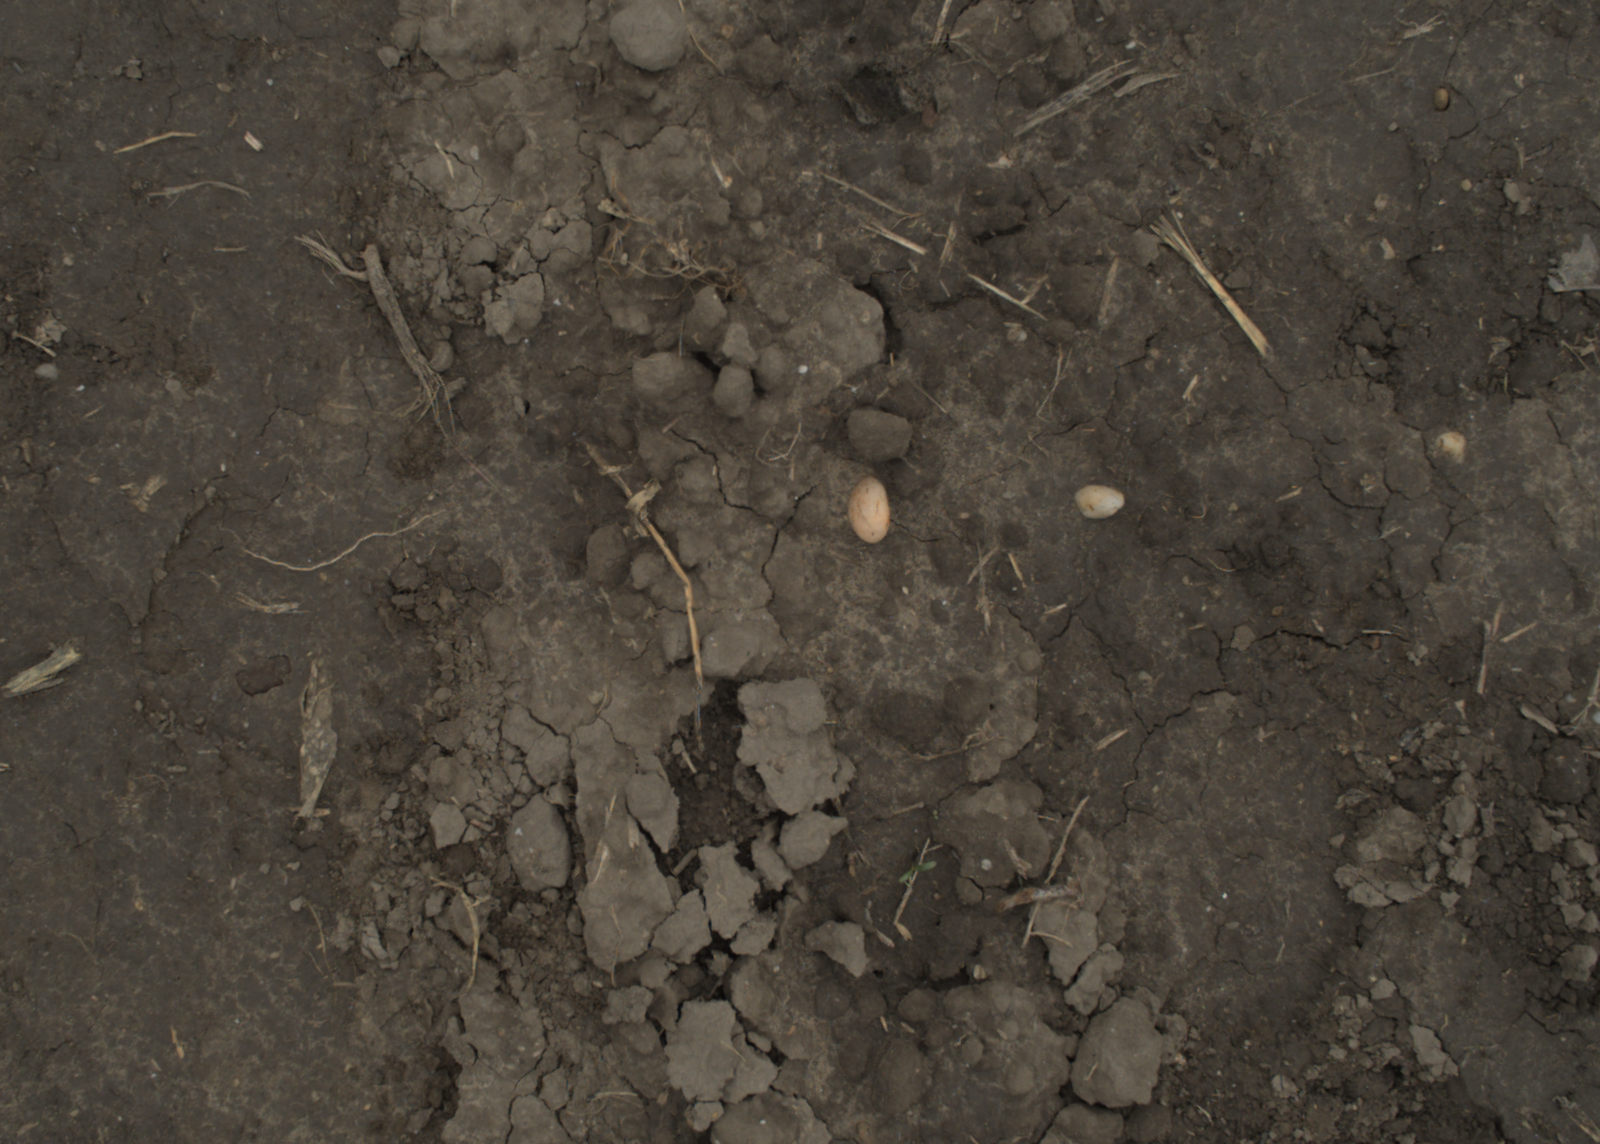
Capture date: 29.09.2021 14:05:44
Weather: cloudy
Wind: medium
Seeding date: 02.09.2021
Plant canopy height (mm): 954